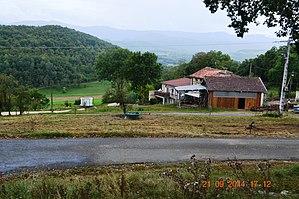
Allières est une commune française, située dans le département de l'Ariège en région Occitanie.